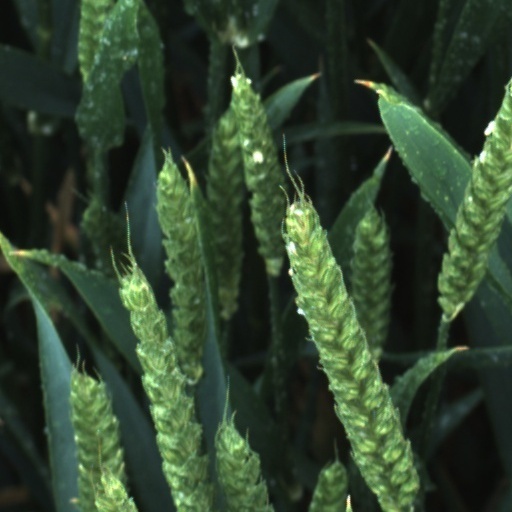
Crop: wheat